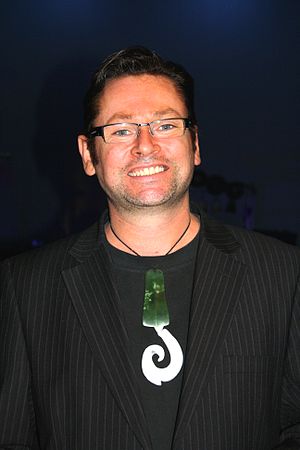
Gareth Farr
Gareth Farr er en new zealandsk komponist og perkussionist.